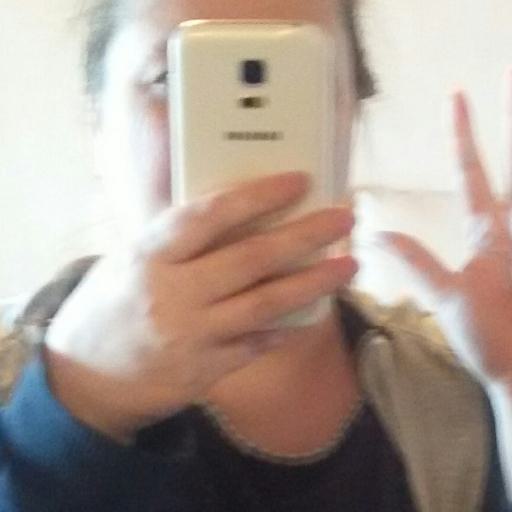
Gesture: no_gesture